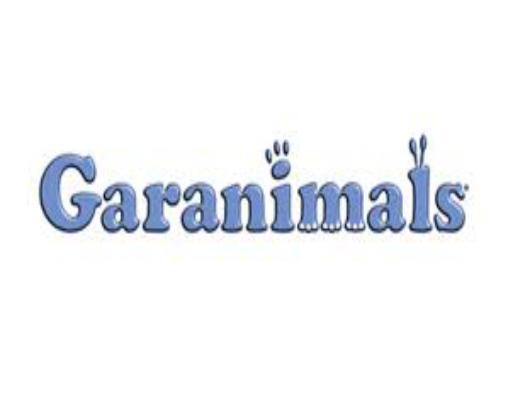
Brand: garanimals
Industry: Clothes